2000s in music

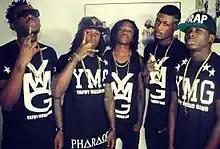
Kiff No Beat is an Ivorian hip-hop group from Abidjan. It was formed in 2009, and composed of five members.

The appearance of Hong Kong national William Hung on "American Idol" in 2004, proved to be very popular with many locals of East Asia and Southeast Asia. This resulted in a new generation of young local artists, both solo singers as well as bands, having hit records during this period. Later in 2004, Hung would hold his first solo concert at the Esplanade Theatre in Singapore.